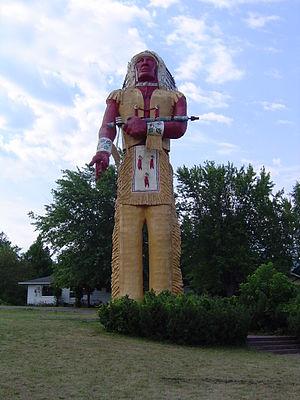
Cet article recense les statues les plus hautes actuellement érigées.